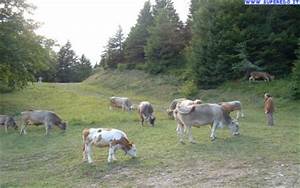
Label: cow